San Jose Sharks

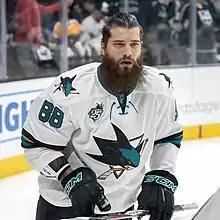
During the 2011 NHL entry draft the Sharks acquired Brent Burns through a trade with the Minnesota Wild.

The first major move made by San Jose in the 2011 off-season was to trade popular winger (and former first-round pick) Devin Setoguchi, the Sharks' 2010 first-round pick Charlie Coyle and a first-round pick in the 2011 NHL entry draft to the Minnesota Wild for All-Star defenseman Brent Burns and a second-round pick in the 2012 NHL entry draft. This came after Setoguchi had signed a three-year, $9 million contract extension with the Sharks. The Sharks continued their off-season retool by orchestrating a second transaction with the Wild, shipping Dany Heatley to Minnesota in exchange for Martin Havlat, both to relieve cap space as Heatley was slated to carry a cap hit $2.5 million greater than Havlat's for the duration of their respective contracts and to acquire a player in Havlat with a history of playoff production at the expense of Heatley, whose postseason numbers with the Sharks had been far less than stellar – the forward had managed to score just five goals in 32 playoff games in two years with San Jose.